Chair

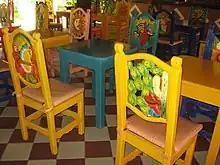
Highly decorated carved-back chairs in Mexico

Chair seats vary widely in construction and may or may not match construction of the chair's back (back-rest).